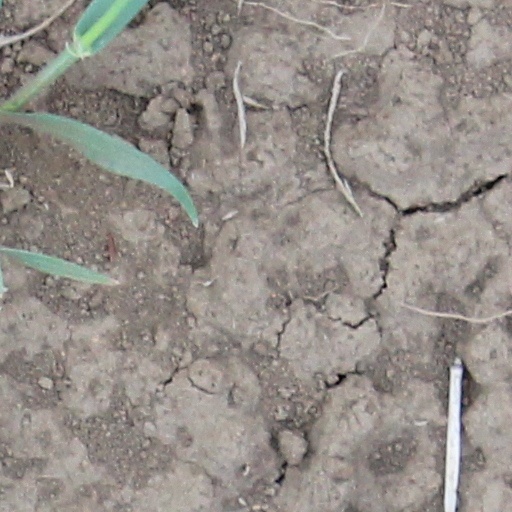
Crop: wheat